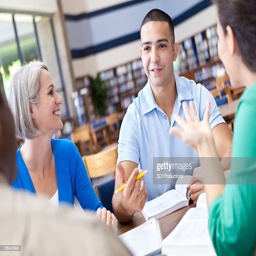
group of adults having interesting discussion in an educational setting